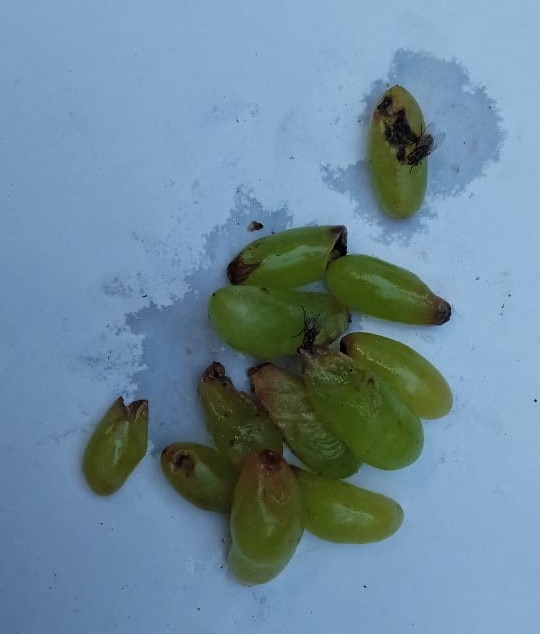
Fruit: grape
Condition: rotten